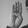
ASL letter: B